Grandecourt

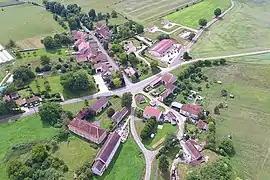
A general view of Grandecourt

Grandecourt is a commune in the Haute-Saône department in the region of Bourgogne-Franche-Comté in eastern France.